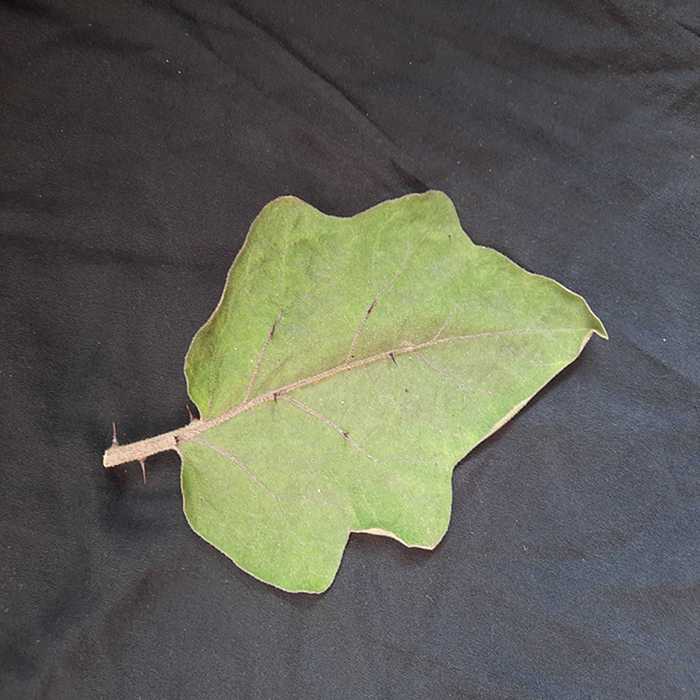
Plant: Eggplant
Label: Eggplant fresh leaf